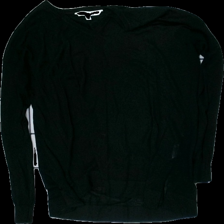
View: front
Type: Top
Category: Ladies
Brand: Not in the list
Brand text on label: BasicU
Colors: Black
Material: 63% cotton, 37% acrylic
Cut: Regular, V-collar
Size: S
Season: All
Price range: <50
Recommended usage: Reuse